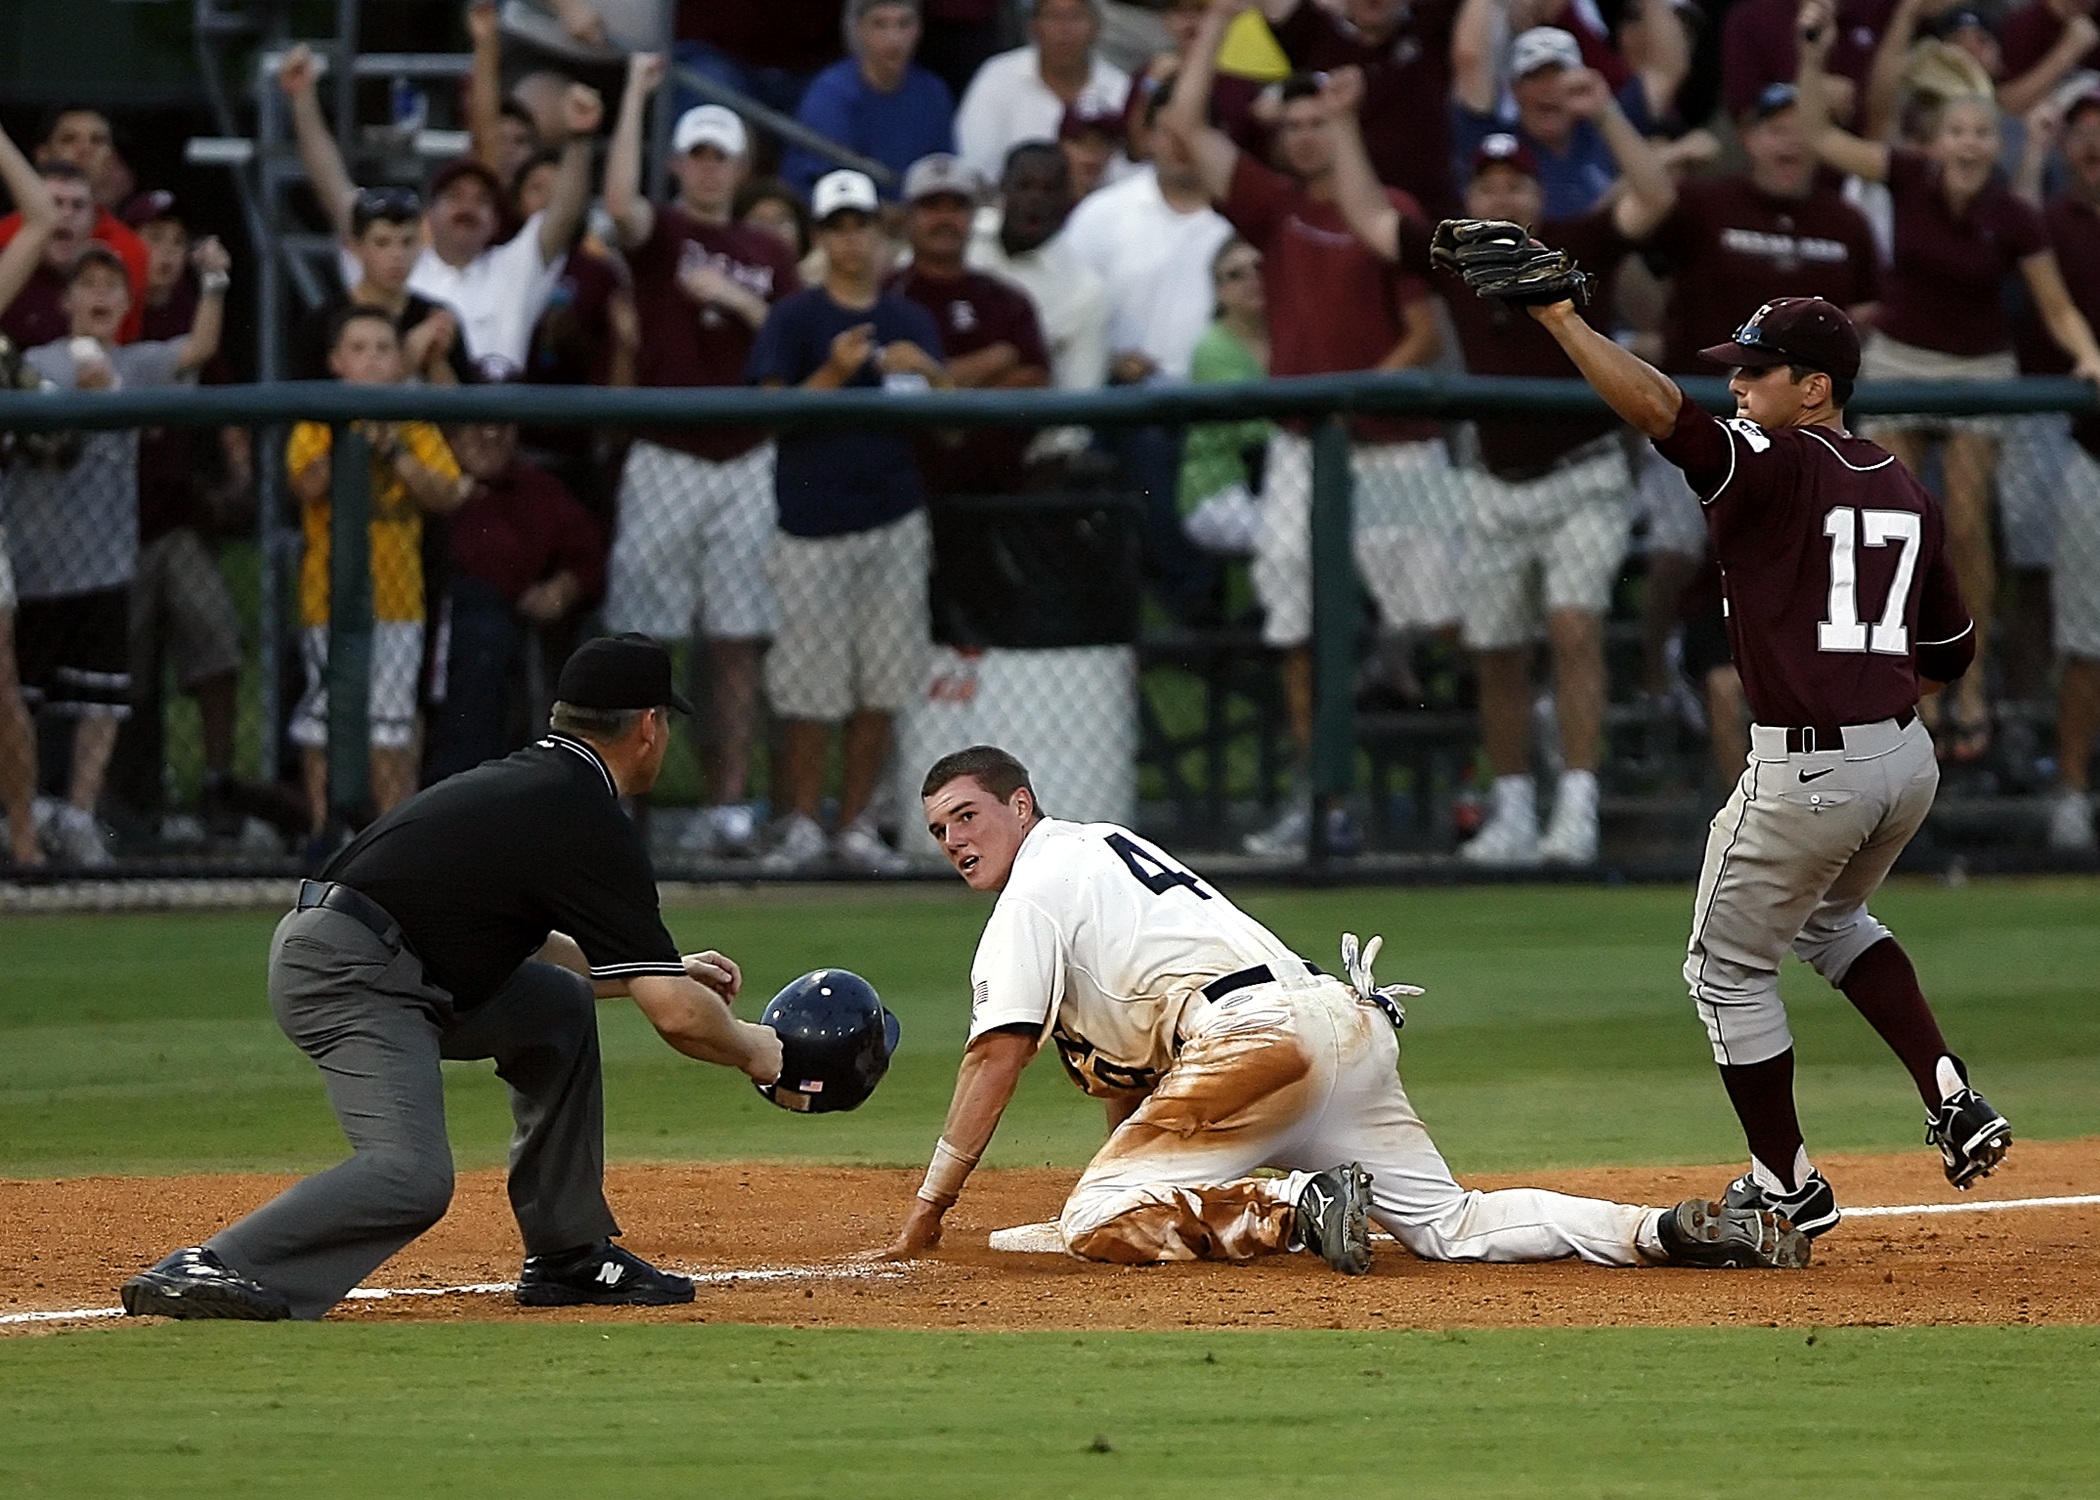
grass, baseball, sport, field, game, dirt, runner, stadium, player, baseball field, pitch, competition, american, sports, uniform, championship, base, college, athlete, tournament, spectators, fans, baseball player, infield, ball game, team sport, ncaa, infielder, umpire's call, third, college baseball, sport venue, competition event, bat and ball games, baseball positions